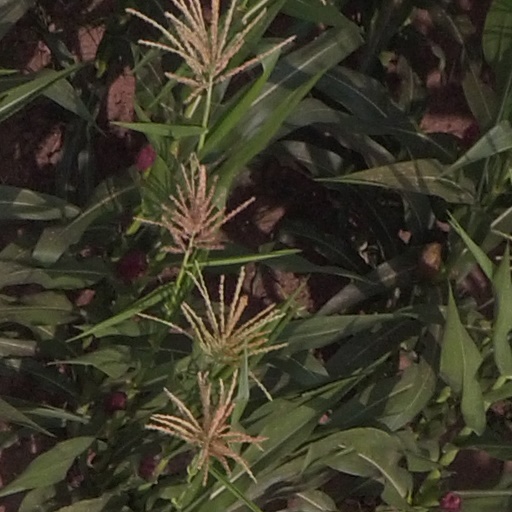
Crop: maize; corn